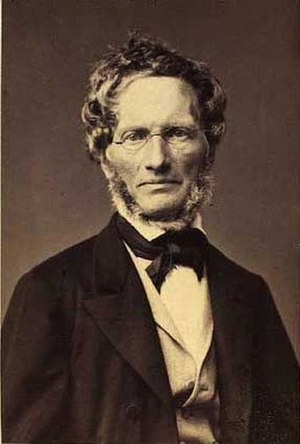
Carl Ferdinand Allen
Carl Ferdinand Allen var en dansk historiker og professor, dog uddannet cand.theol.